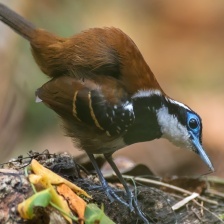
Species: ANTBIRD
Scientific name: THAMNOPHILIDAE